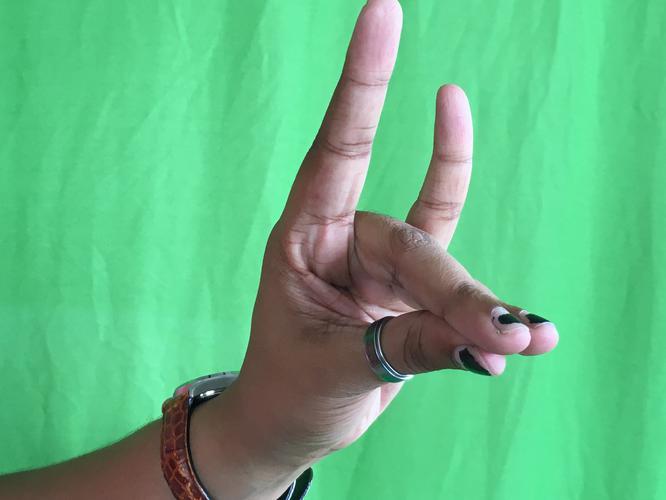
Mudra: Simhamukham
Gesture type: single_hand